PT-91 Twardy

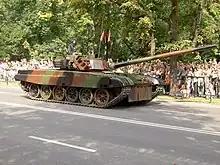
A PT-91 Twardy from the 1st Armoured Brigade on military parade in Warsaw

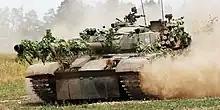
Polish PT-91 with ERAWA-2 ERA armour package during Saber Strike 18 training exercise held jointly with the United States Army.

At the introduction of PT-91, the intention of Polish General Staff was to equip all brigades of the 11th Armoured Cavalry Division with the PT-91. At the time, the division had four brigades: the 10th Armoured Cavalry, 15th Armoured Cavalry, 17th Mechanised, and 34th Armoured Cavalry.